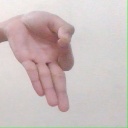
अक्षर: ज्ञ